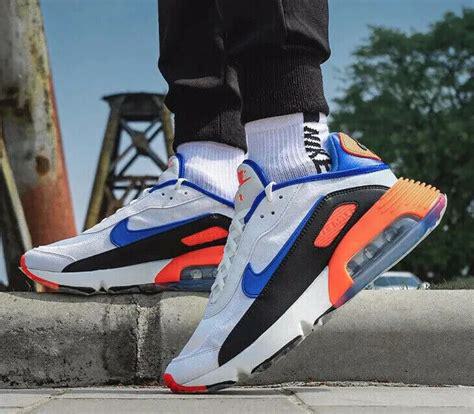
Brand: Nike
Model: Air Max 2090